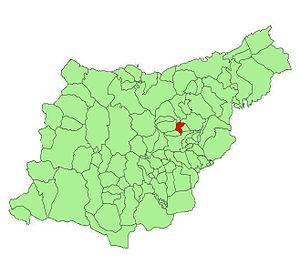
Anoeta est une commune du Guipuscoa dans la communauté autonome du Pays basque en Espagne.